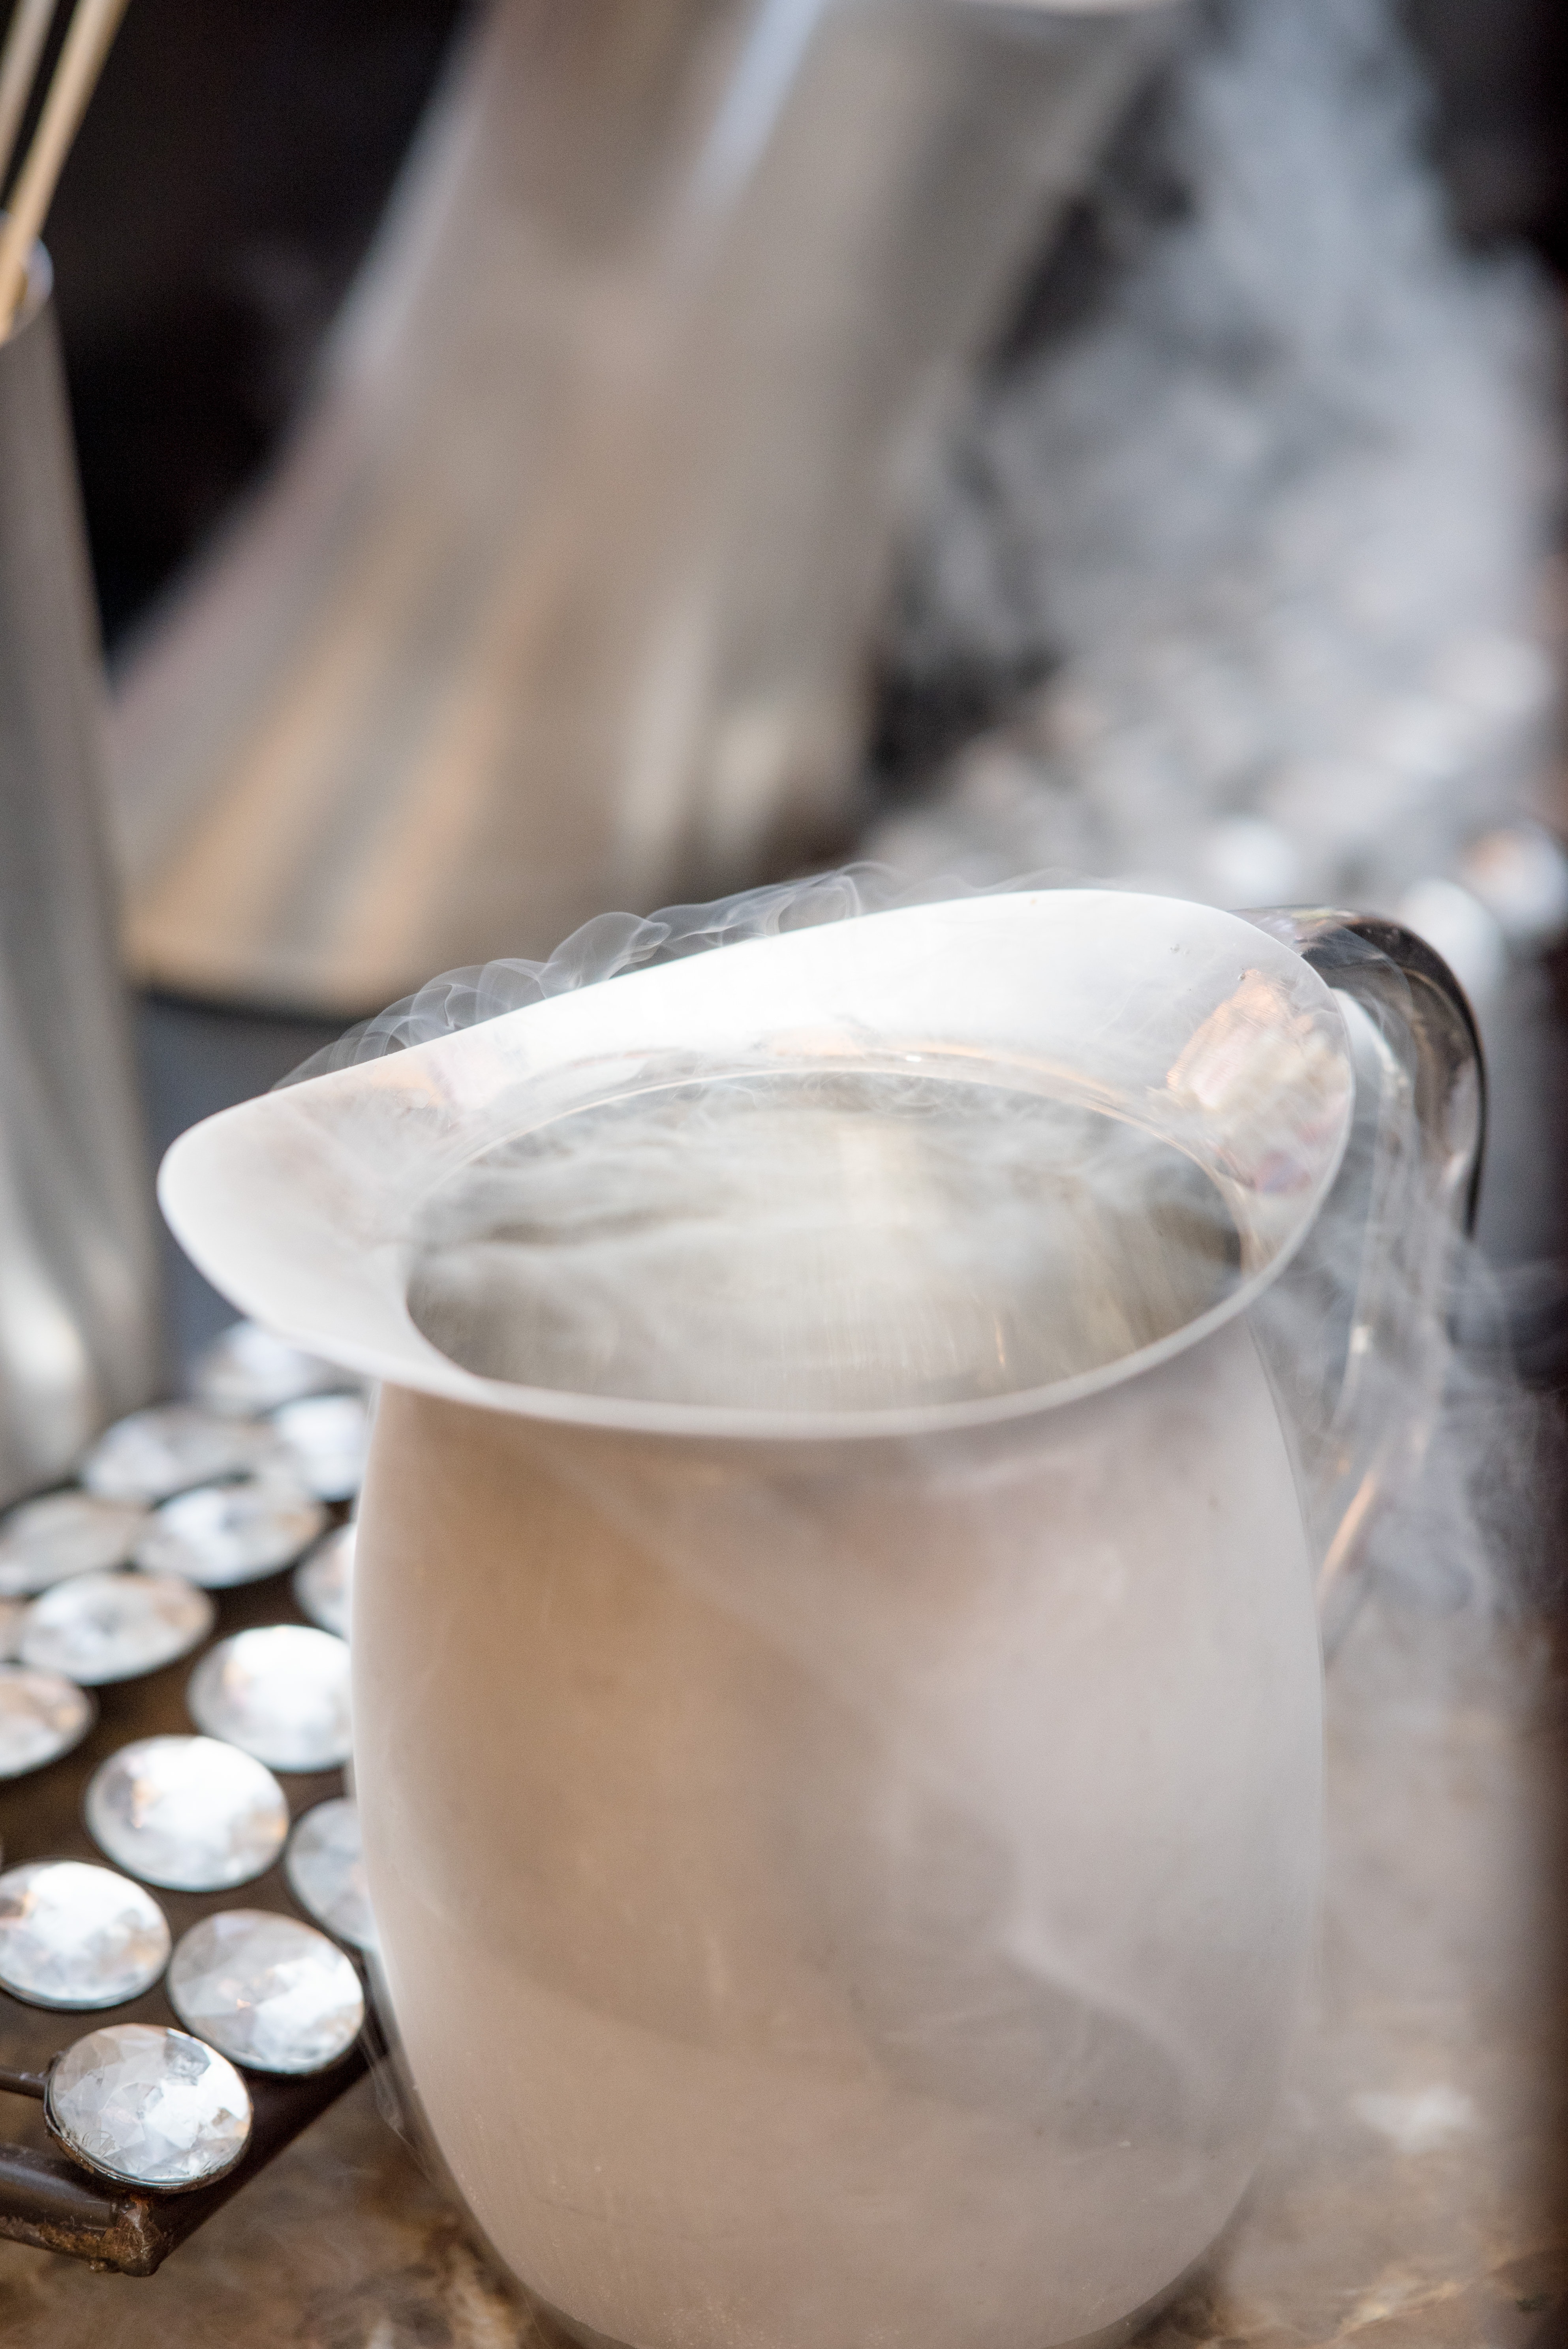
drink, dairy product